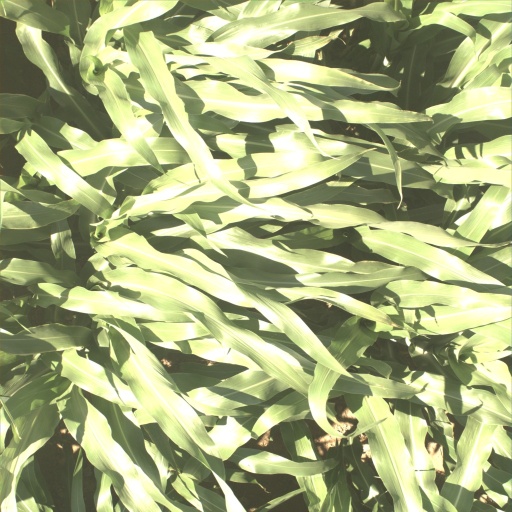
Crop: sorghum